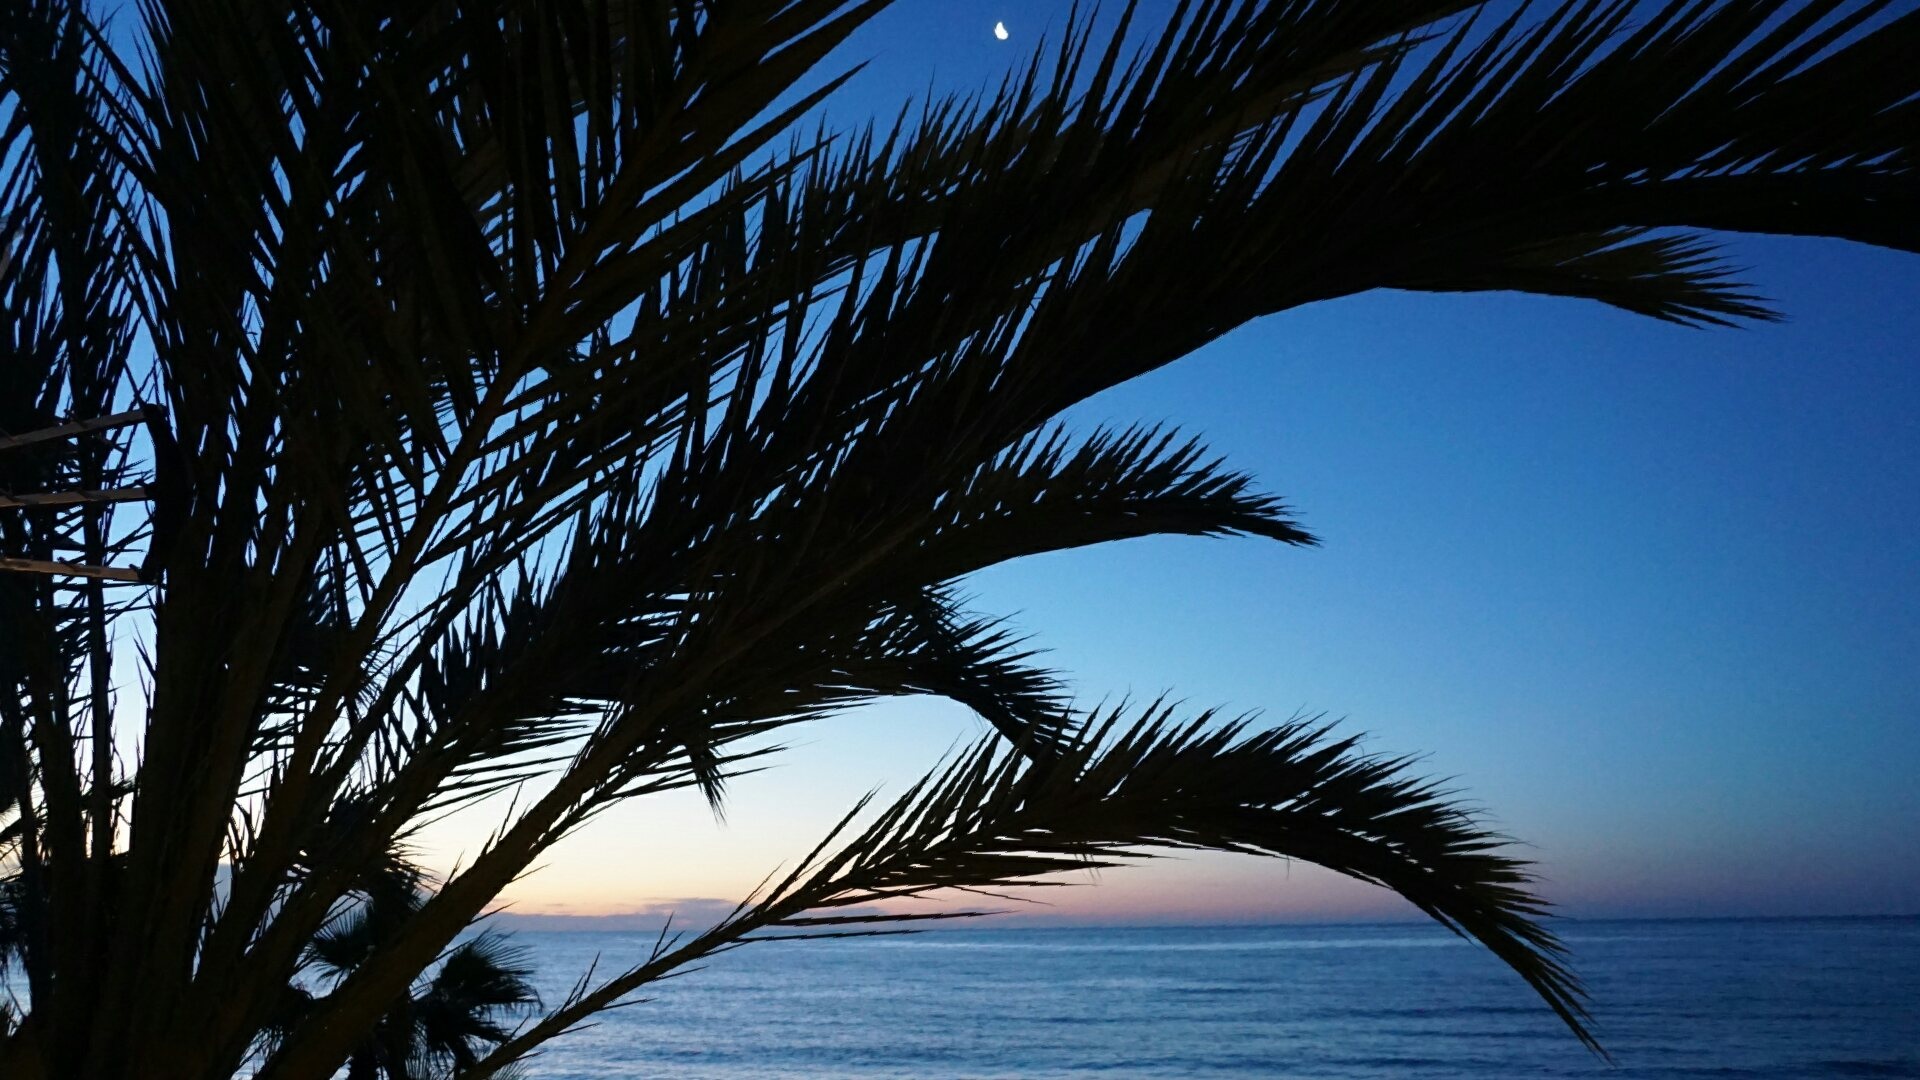
beach, sea, tree, ocean, horizon, branch, plant, sky, sun, sunrise, sunset, sunlight, wave, wind, dusk, evening, palm, colorful, spain, andalusia, palms, tropics, marbella, woody plant, arecales, palm family